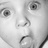
Emotion: surprise